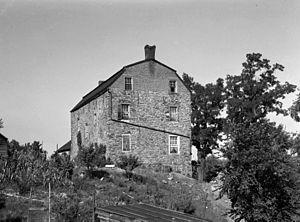
Maison Ariaanje Coeymans, Coymans, New York, Etats-Unis This is an image of a place or building that is listed on the National Register of Historic Places in the United States of America. Its reference number is 72000819